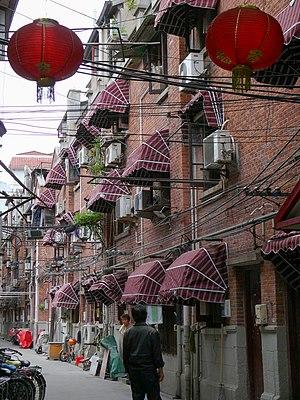
La «
Un lilong est un ensemble cohérent d'habitations en bande, desservi par un réseau de ruelles internes hiérarchisées. Les lilong sont apparus à l'intérieur des concessions de Shanghai et surtout en raison de la fièvre de construction et de la spéculation immobilière qui a marqué cette ville à différentes époques, et notamment dans les années 1860 et 1920.